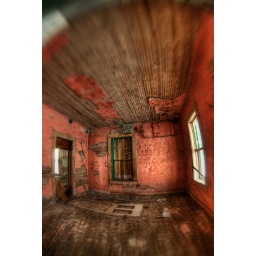
Inside of an old house found in rural British Columbia during my road trip during the winter of 2009 and 2010